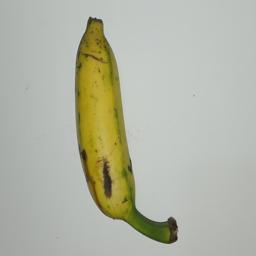
Ripeness: Semi-ripe